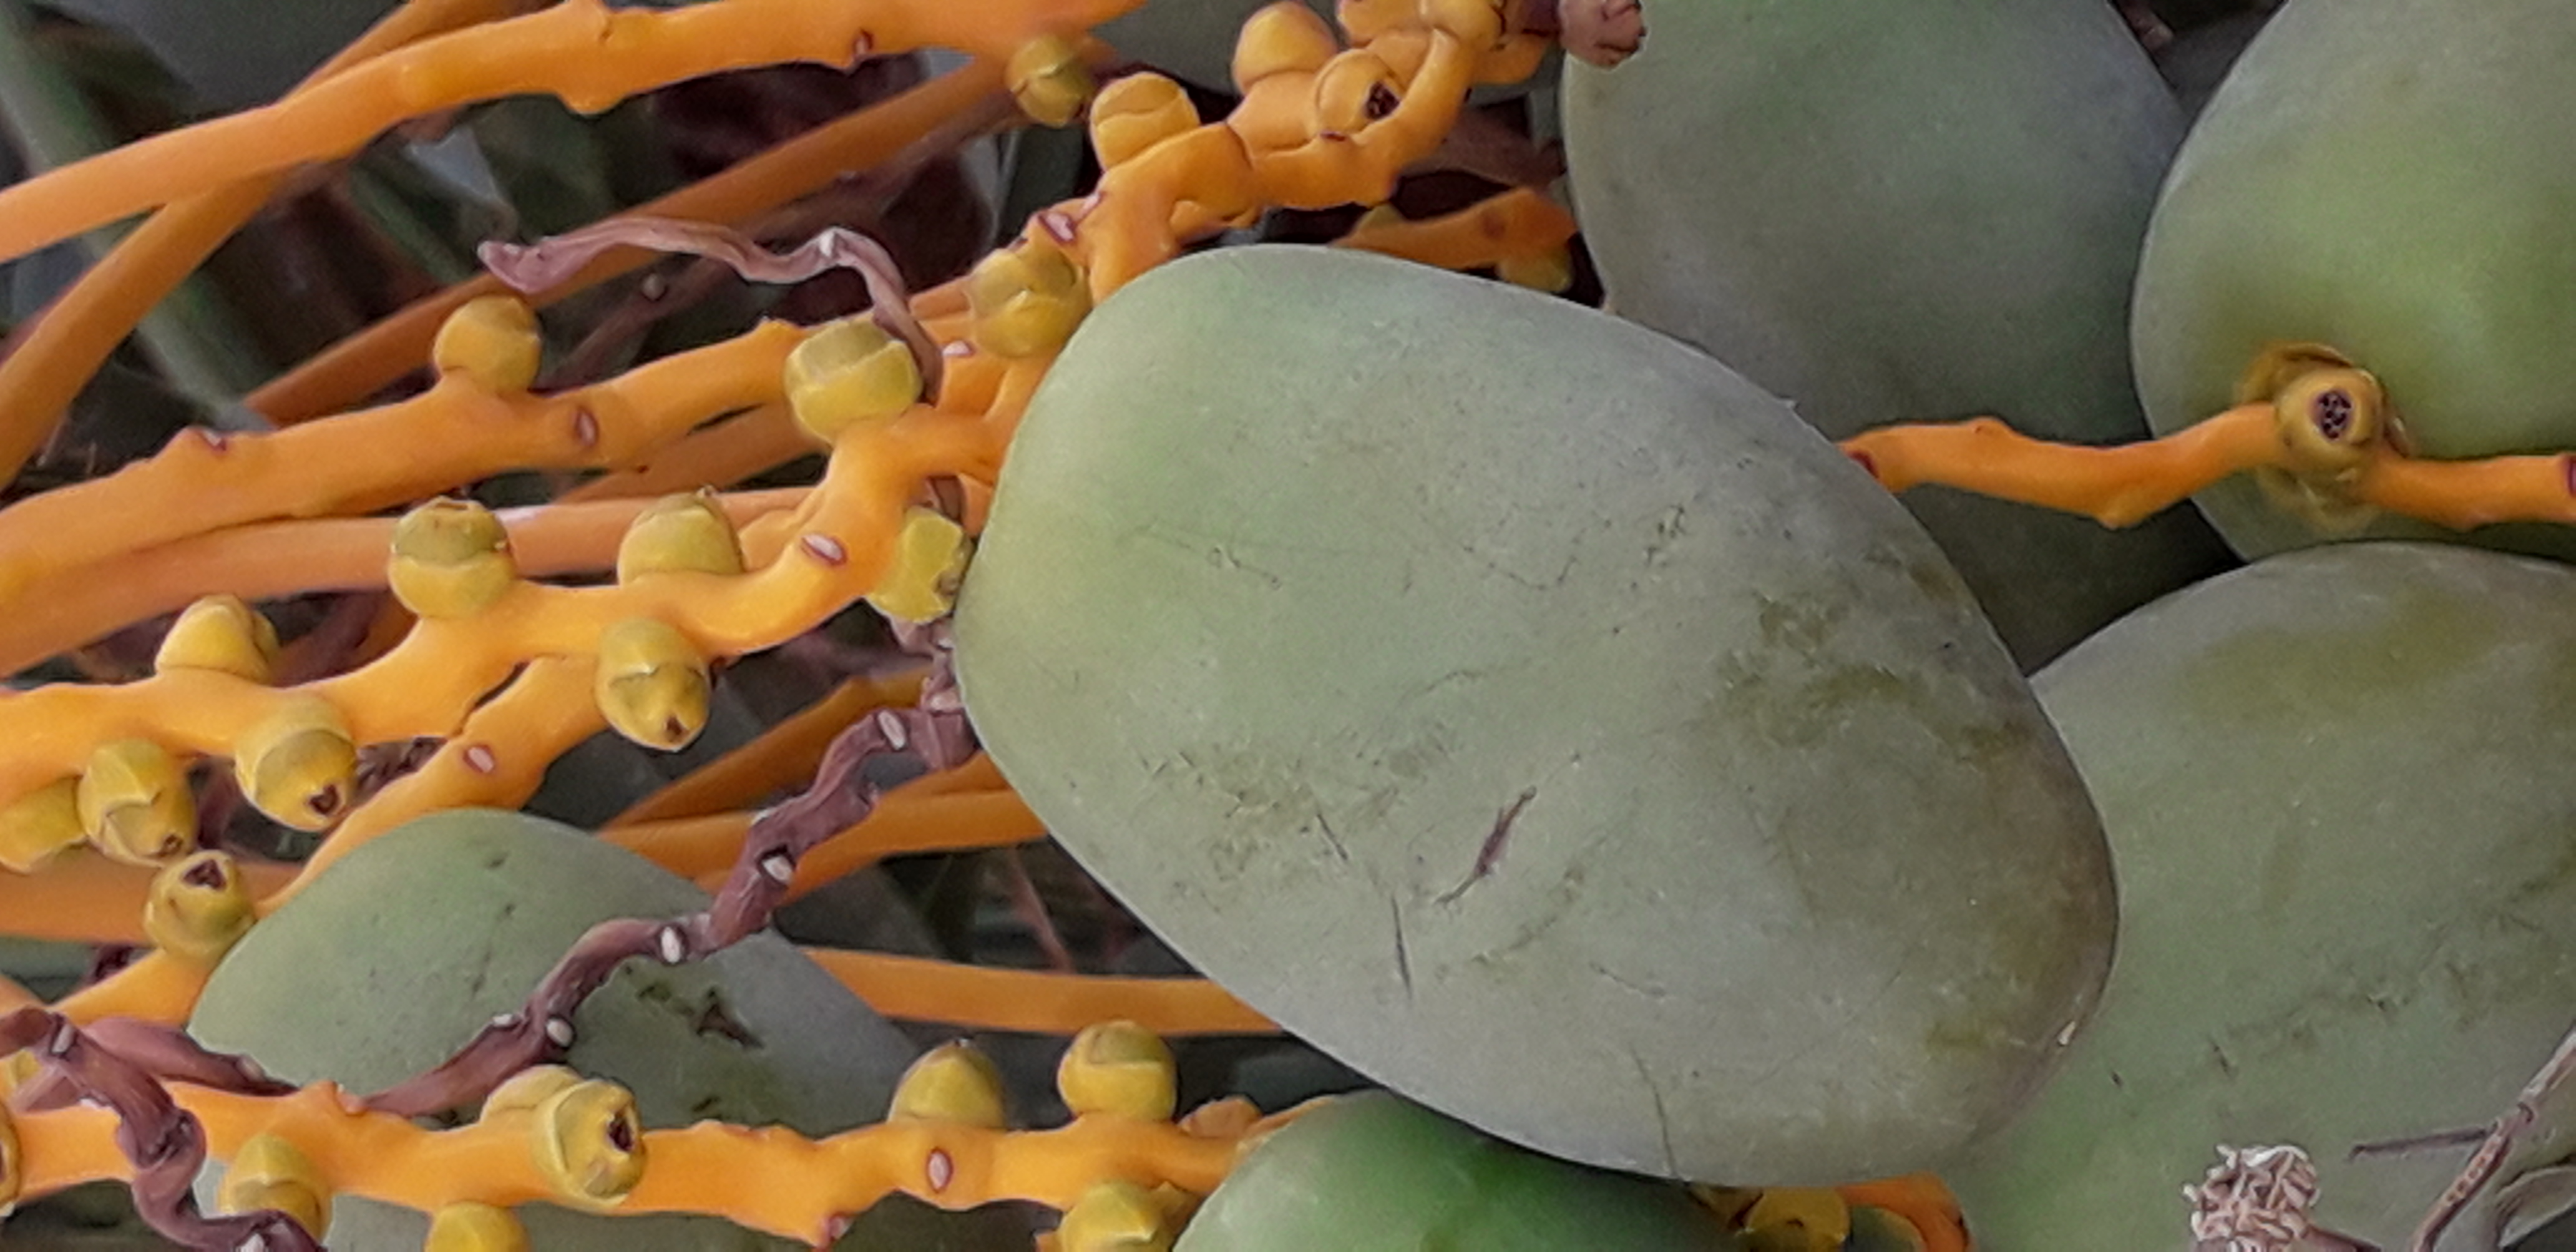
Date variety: Boumajhoul